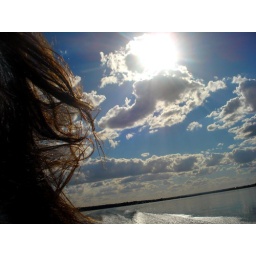
The promise of a brave new world unfurled beneath a clear blue sky